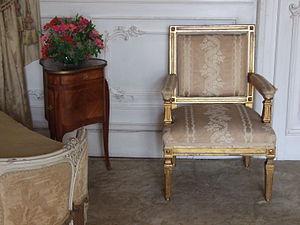
Fauteuil à chassis, bois sculpté et doré, accotoirs à manchette, château d'Opočno, République tchèque.